SMS Bussard

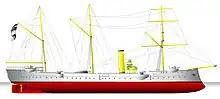
Illustration of the -class cruiser

Through the 1870s and early 1880s, Germany built two types of cruising vessels: small, fast avisos suitable for service as fleet scouts and larger, long-ranged screw corvettes capable of patrolling the German colonial empire. A pair of new cruisers was authorized under the 1886–1887 fiscal year, intended for the latter purpose. General Leo von Caprivi, the Chief of the Imperial Admiralty, sought to modernize Germany's cruiser force. The first step in the program, the two unprotected cruisers, provided the basis for the larger .